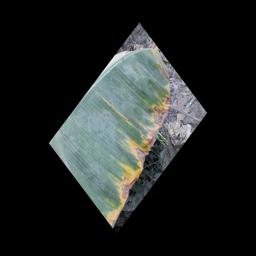
Label: POTASSIUM DEFICIENCY